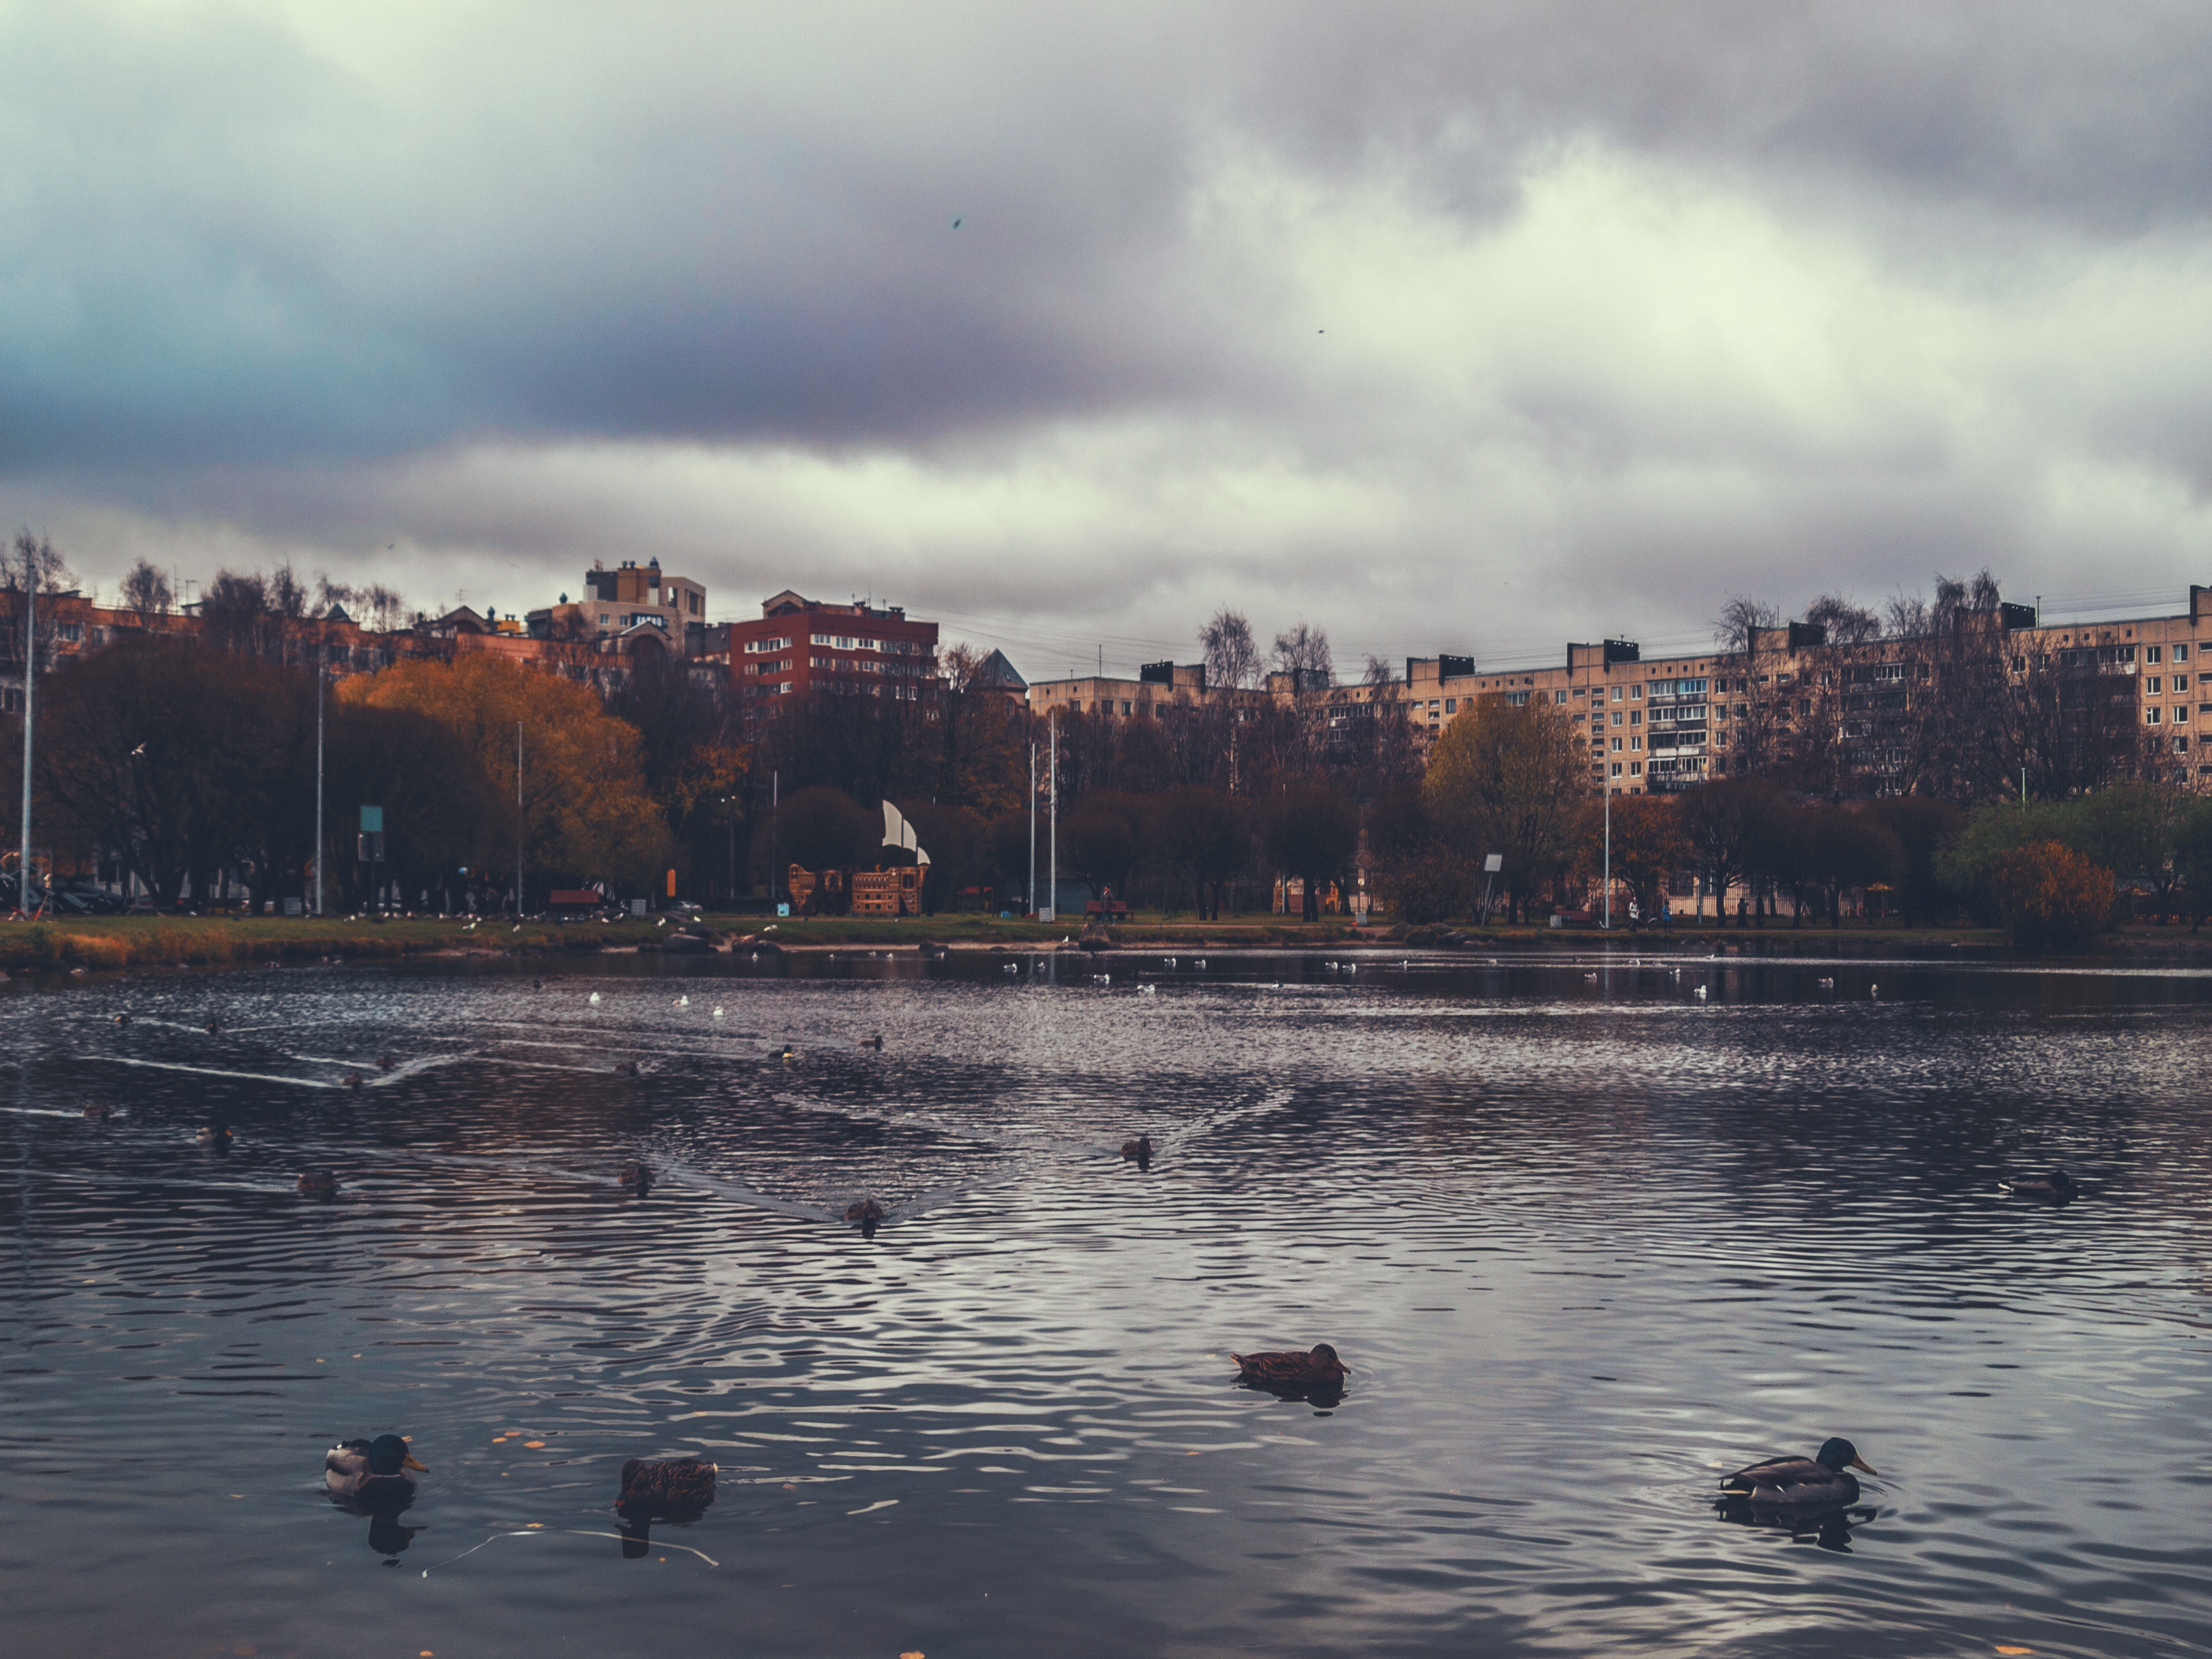
images, cloud, water, sky, atmosphere, water resources, daytime, building, bird, natural landscape, tree, plant, sunlight, sunset, lake, dusk, atmospheric phenomenon, landscape, watercourse, bank, horizon, woody plant, ducks, geese and swans, city, rural area, waterway, lacustrine plain, freezing, calm, winter, water bird, duck, waterfowl, house, reflection, evening, cumulus, reservoir, meteorological phenomenon, wilderness, lake district, spring, ocean, channel, cityscape, loch, wildlife, pond, livestock, floodplain, skyline, wetland, inlet, coast, autumn, sea, mist, wave, tourism, river